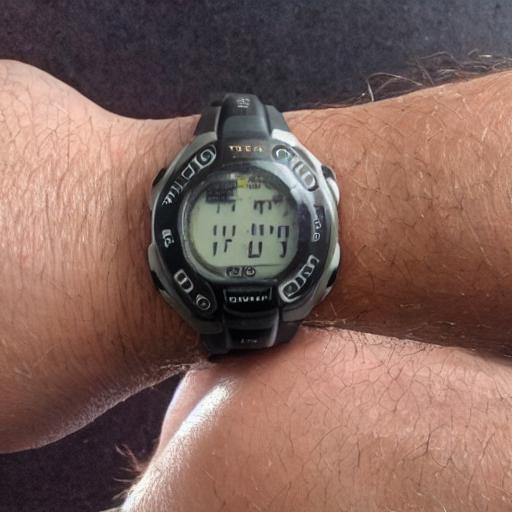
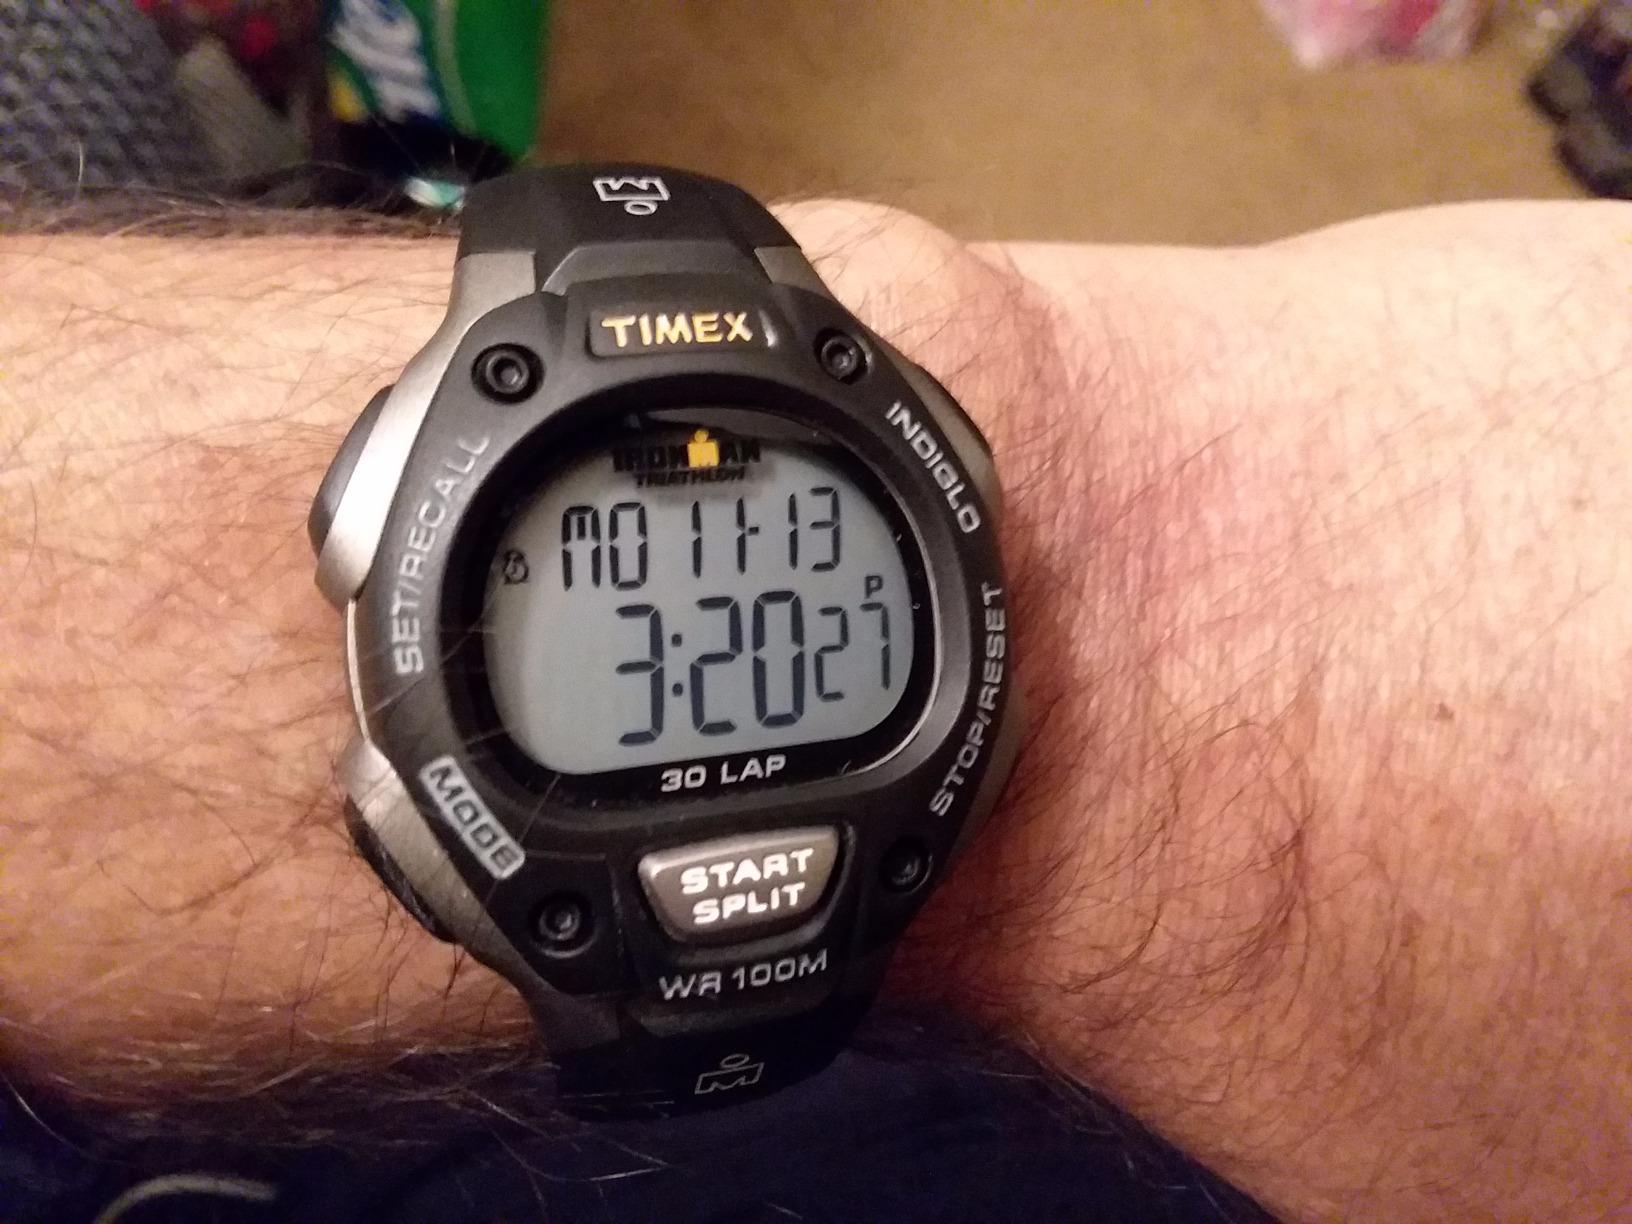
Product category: accessories_watch
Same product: no